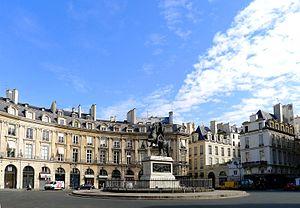
Place des Victoires - Paris Ier et II
Le quartier du Mail est le 7ᵉ quartier administratif de Paris, il est situé dans le 2ᵉ arrondissement. S'y trouve notamment la place des Victoires.